Chase plane

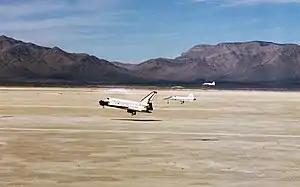
Two T-38 Talon chase planes follow Space Shuttle "Columbia" as it lands at Northrop Strip in White Sands, New Mexico, ending its mission STS-3.

Safety can be one function of a chase plane; others are to photograph or video the target vehicle, or to collect engineering data from it. Chase planes may be used during flight tests, and for many years the best way to ensure the safety of an experimental aircraft was to fly alongside it and observe the flight.